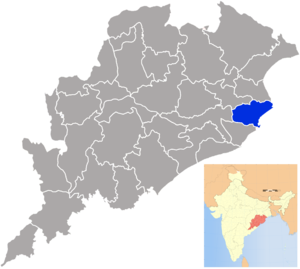
Le district de Kendrapara est un district de l'état de l'Odisha, en Inde.